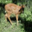
Label: deer